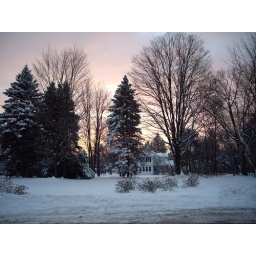
i was getting gas in Granby and looked over to the house next door to see the sun rising